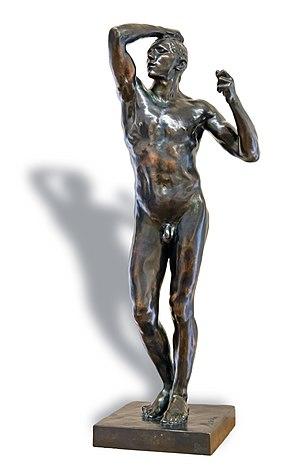
L'Âge d'airain est la première statue en bronze d'Auguste Rodin de 1877. Elle lui apporte une certaine notoriété à l'âge de 37 ans, suscitant des commandes de l'État avant que les commandes privées ne se multiplient. Elle est exposée au musée Rodin et au musée d'Orsay, mais il en existe de nombreux moulages.